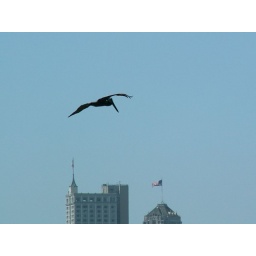
A lucky shot of a bird flying near our boat it heads back toward the city.